Hazel (TV series)

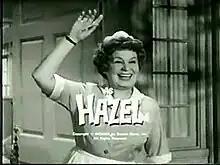
Shirley Booth as the title character, Hazel Burke

Hazel is an American sitcom about a spunky live-in maid named Hazel Burke (played by Shirley Booth) and her employers, the Baxters. The five-season, 154-episode series aired in prime time from September 28, 1961, to April 11, 1966, and was produced by Screen Gems. The first four seasons of "Hazel" aired on NBC, and the fifth and final season aired on CBS. Season 1 was broadcast in black-and-white except for one episode which was in color, and seasons 2–5 were all broadcast in color. The show was based on the single-panel comic strip of the same title by cartoonist Ted Key, which appeared in "The Saturday Evening Post".